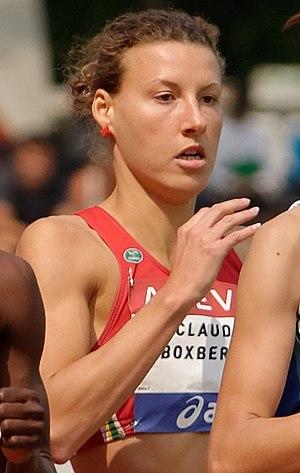
800 mètres féminin aux championnats de France d'athlétisme 2013 au Stade Charléty à Paris, le 13 juillet 2013.
Ophélie Claude-Boxberger, née le 18 octobre 1988 à Montbéliard, est une athlète française licenciée au Montbéliard Belfort Athlétisme. Spécialiste des épreuves de demi-fond, elle obtient quatre titres de championne de France espoirs sur 800 m et 1 500 m et deux sélections en équipe de France jeune, avant de devenir cinq fois championne de France Élite sur 1 500 m et 3 000 m en salle ainsi que sur 3 000 m steeple en 2015 puis en 2018. Elle possède à son actif neuf sélections internationales A avec l'équipe de France et une sélection en équipe d'Europe.